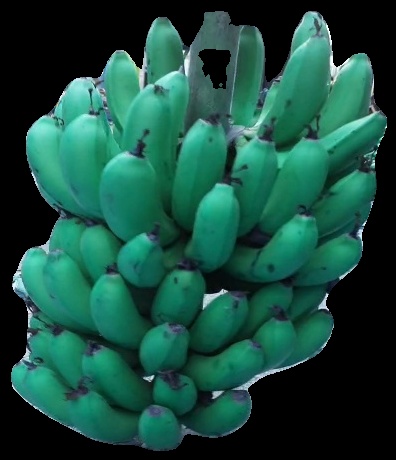
Variety: pachbale
Grade: grade2